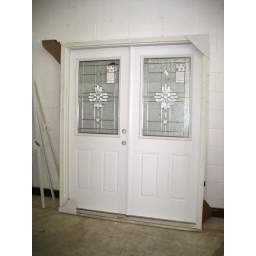
Double entrance door with both doors hinged to open. Leaded glass in both dors. 81H x approx 63W